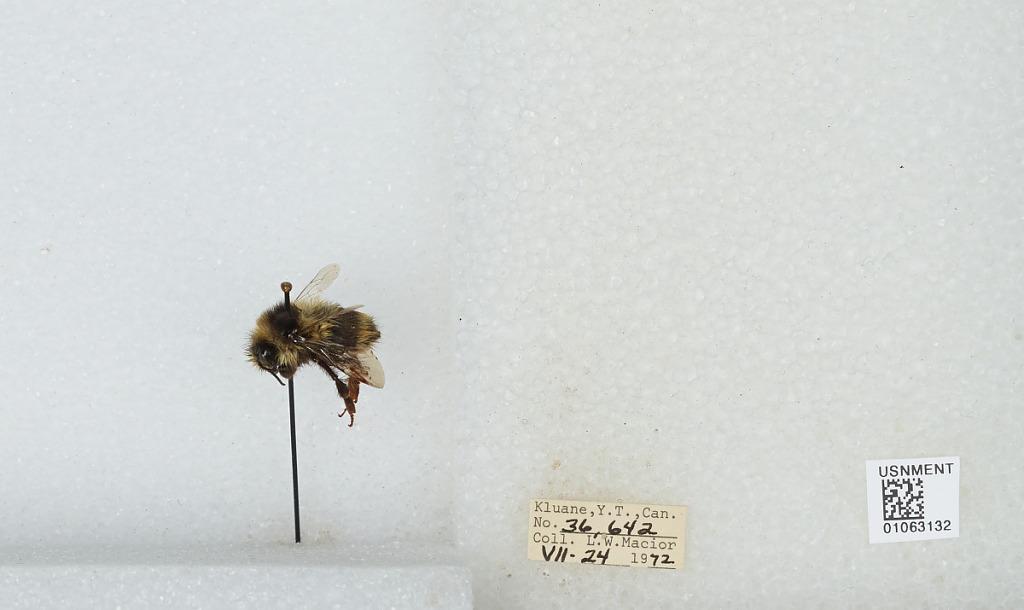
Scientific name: Bombus bifarius nearcticus
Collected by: L. Macior
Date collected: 1972-7-24
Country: Canada
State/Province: Yukon Territory
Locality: Kluane
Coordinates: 60.75, -139.5